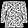
Label: Shirt